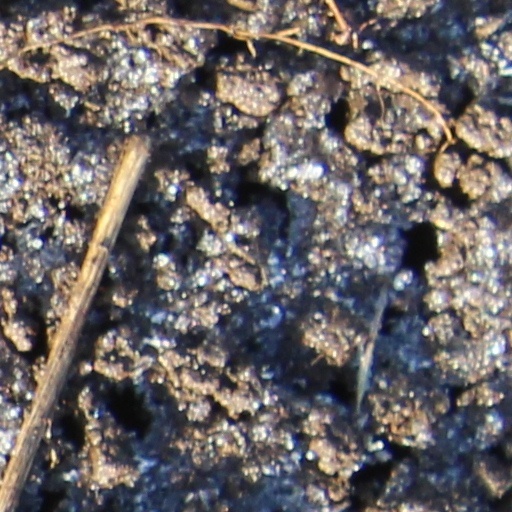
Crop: wheat